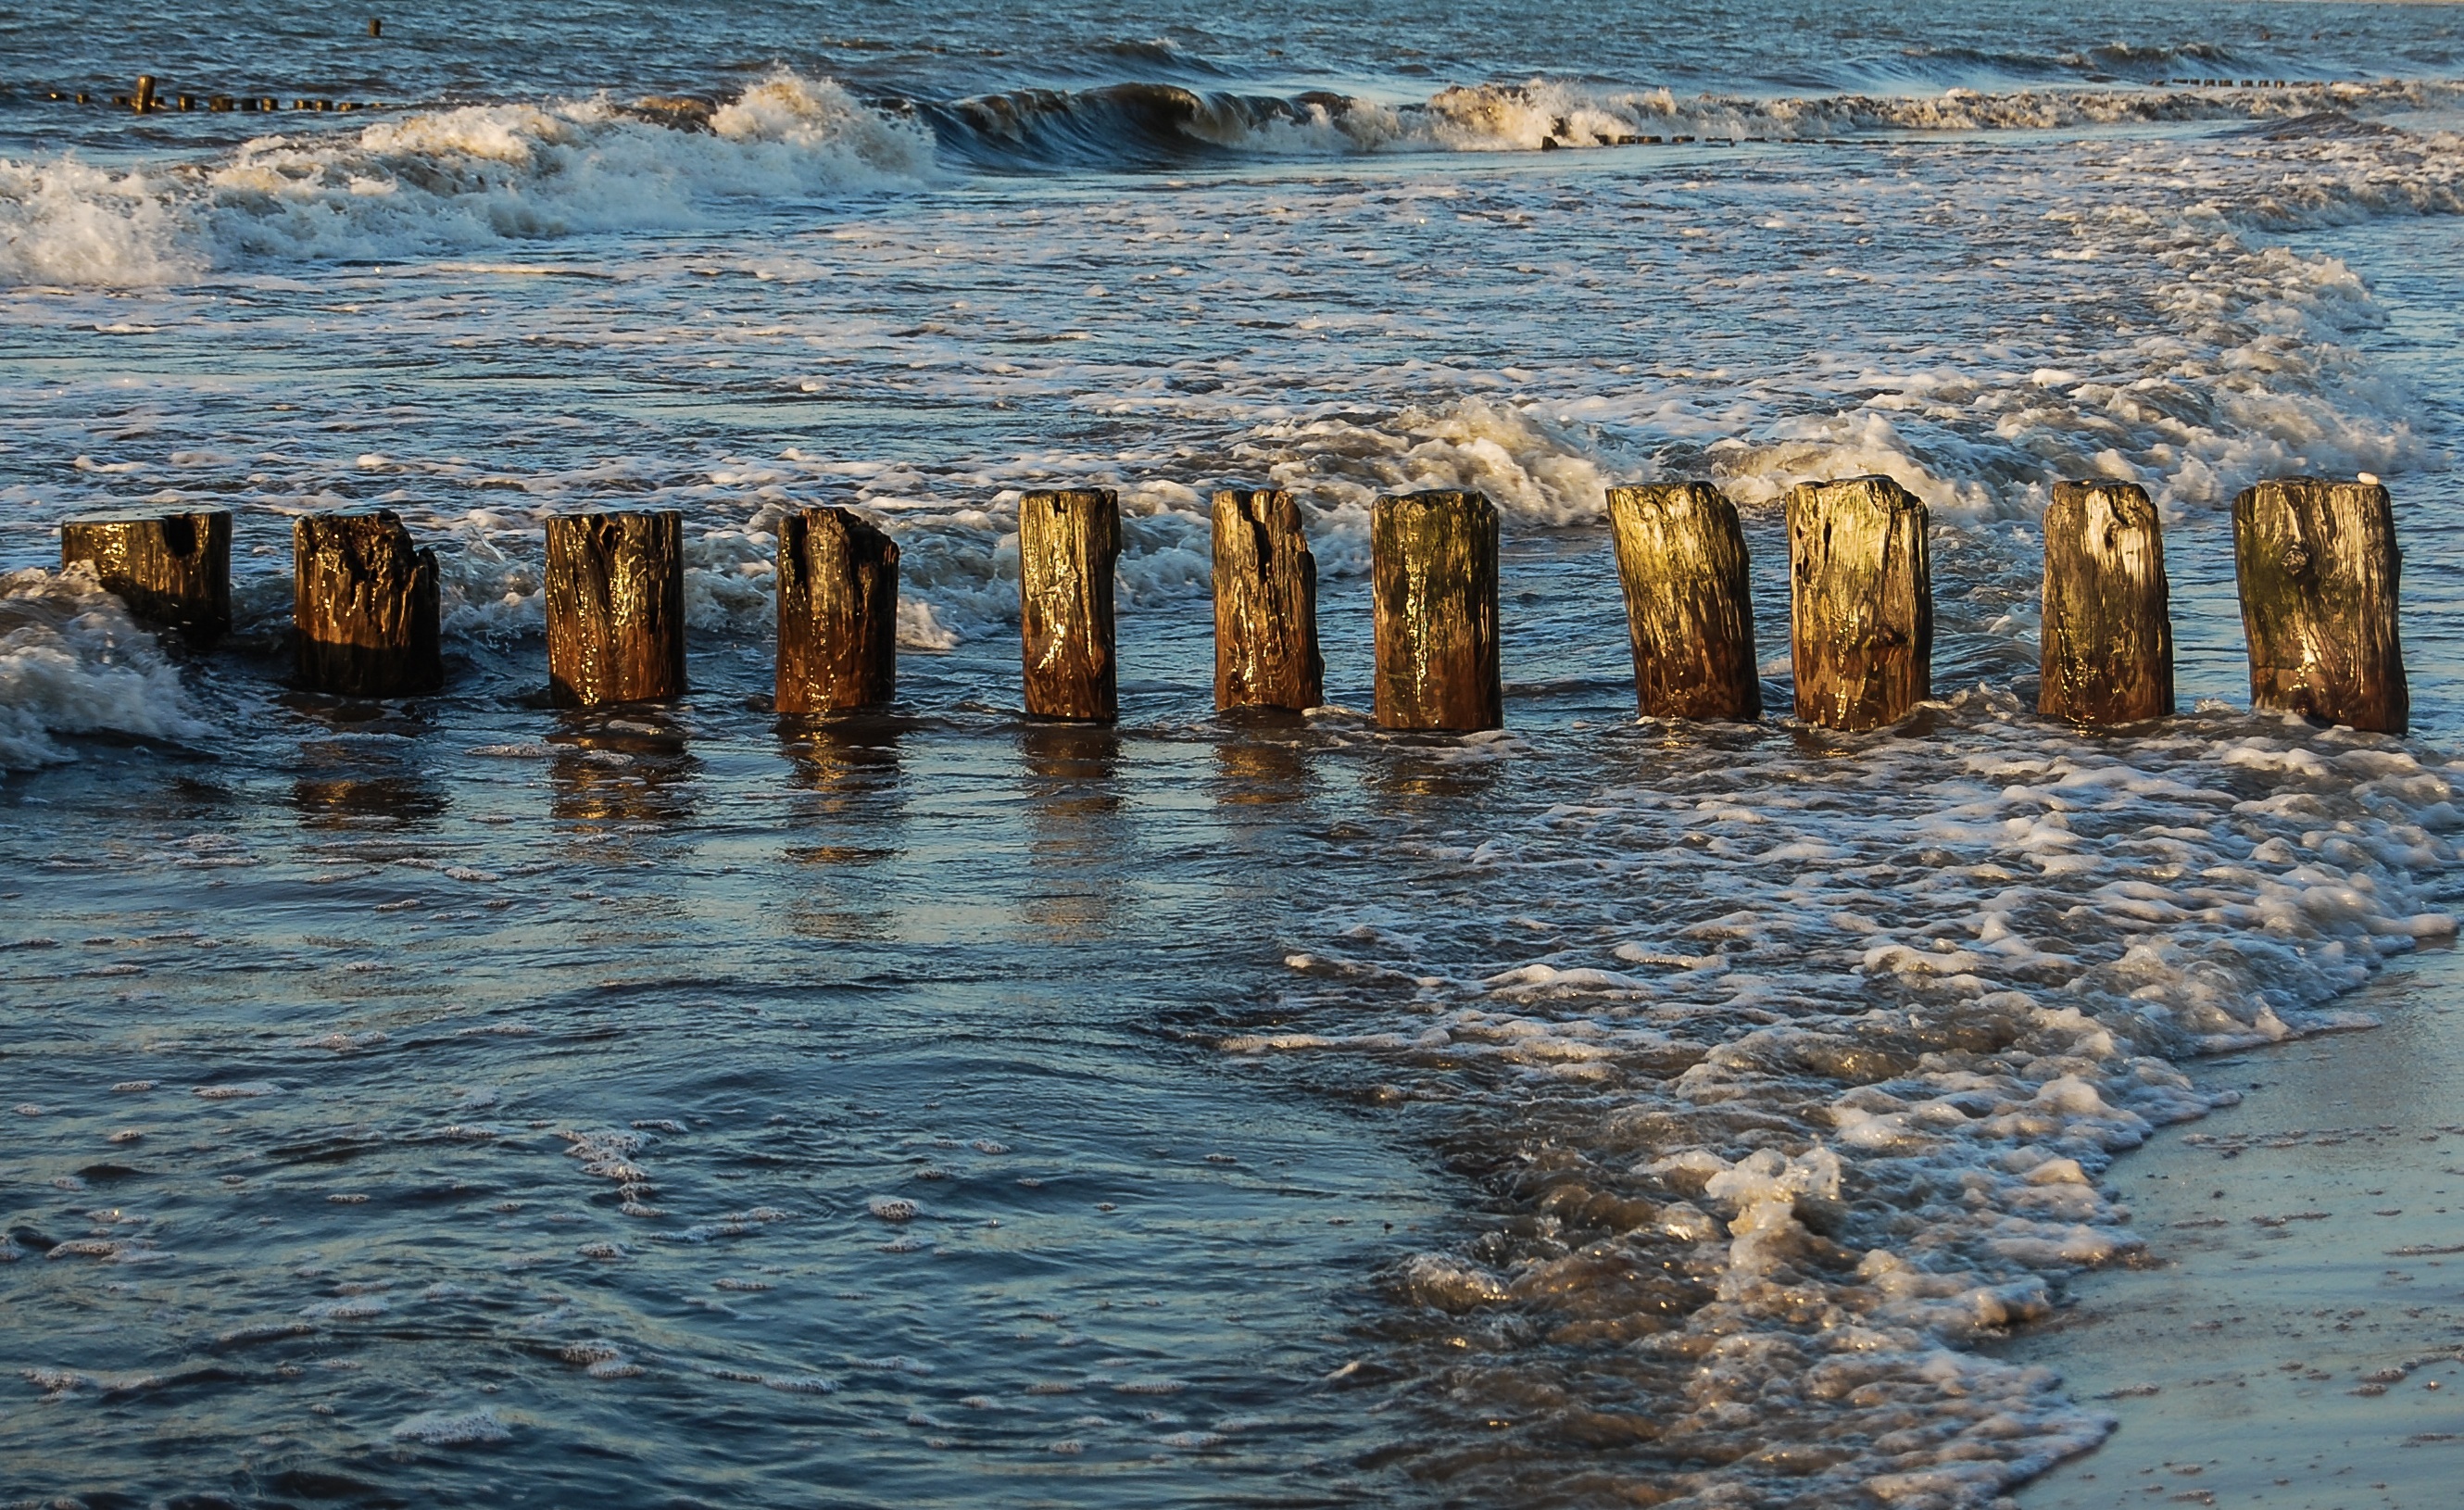
beach, sea, coast, water, rock, ocean, shore, wave, cliff, foam, ice, reflection, bay, terrain, body of water, breakwater, baltic sea, groynes, mudflat, wind wave